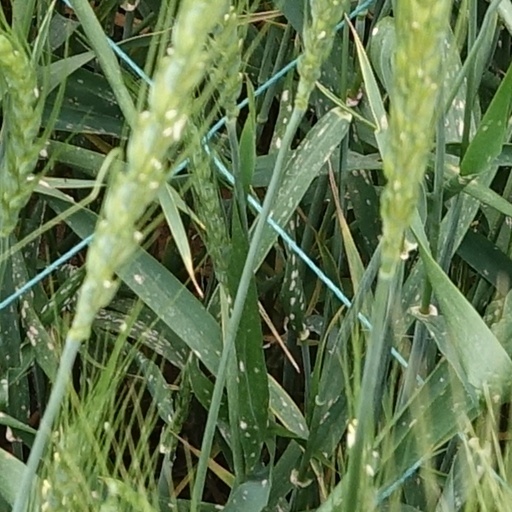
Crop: wheat